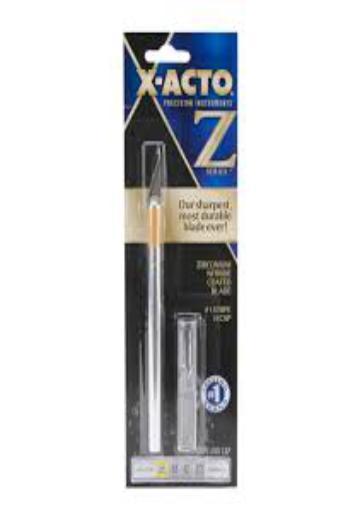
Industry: Necessities